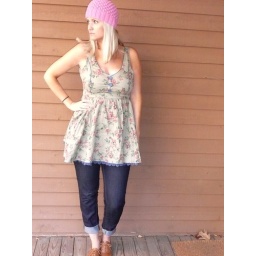
pink hat botanical beauty dress in olive light denim jacket dark skinny jeggings oxfords